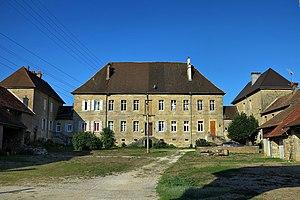
Le château de Gondenans-les-Moulins
Gondenans-les-Moulins est une commune française située dans le département du Doubs en région Bourgogne-Franche-Comté.
La liste des châteaux du Doubs recense de manière non exhaustive les châteaux, maisons fortes, mottes castales, situés dans le département français du Doubs. Il est fait état des inscriptions et classements au titre des monuments historiques.